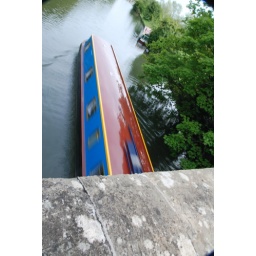
Narrow boat passing under the bridge